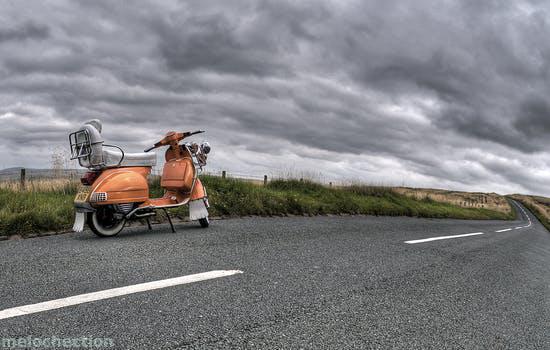
Label: Watermark